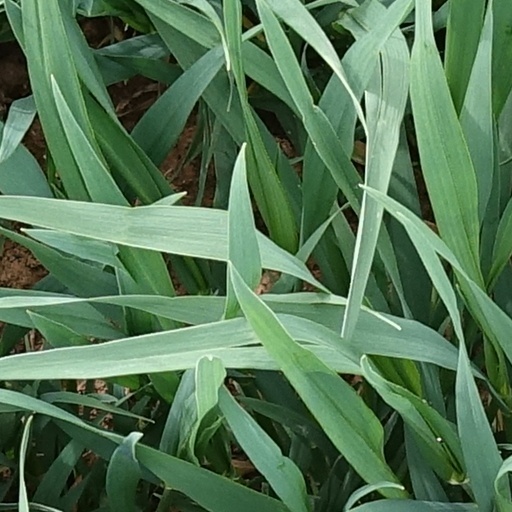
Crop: wheat